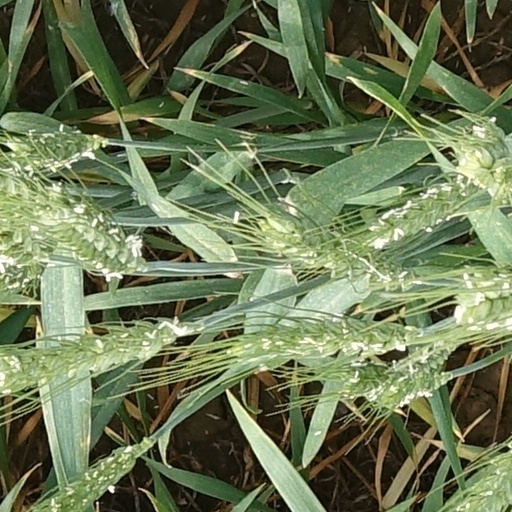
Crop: wheat